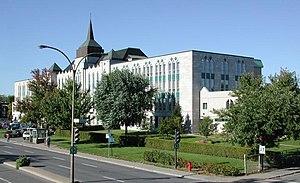
Collège Jean-Eudes - vue extérieure
Le Collège Jean-Eudes est une école située à Montréal au Canada, fondé en 1953 par des pères Eudistes. Aujourd'hui l'une des meilleures écoles secondaires du Québec, le Collège Jean-Eudes est une école qui comprend plusieurs équipes sportives ainsi qu'une large variété d'activités artistiques et parascolaires. En automne 2012, le Collège Jean-Eudes devient l'une des premières écoles québécoises à utiliser la tablette iPad en classe. En novembre 2018, le Collège Jean-Eudes reçoit la note maximale dans le Palmarès des écoles. Faisant suite à la Grève étudiante pour le climat en 2019, le Collège Jean-Eudes signe le pacte de l'école québécoise.